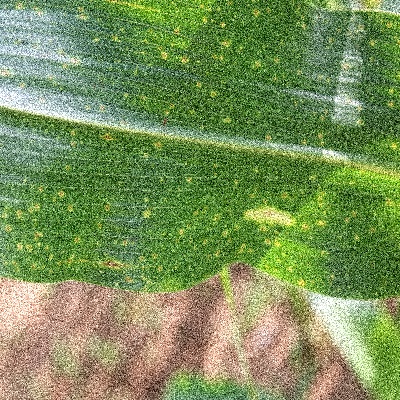
Label: Corn_(Maize)___Leaf_Spot